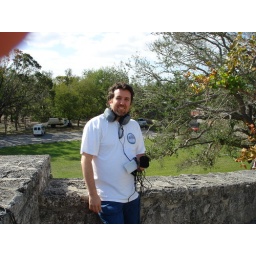
Dave K field sampling ambient effects in a castle